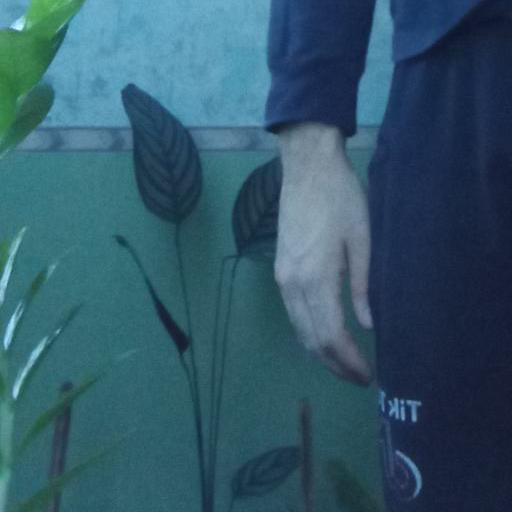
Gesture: no_gesture